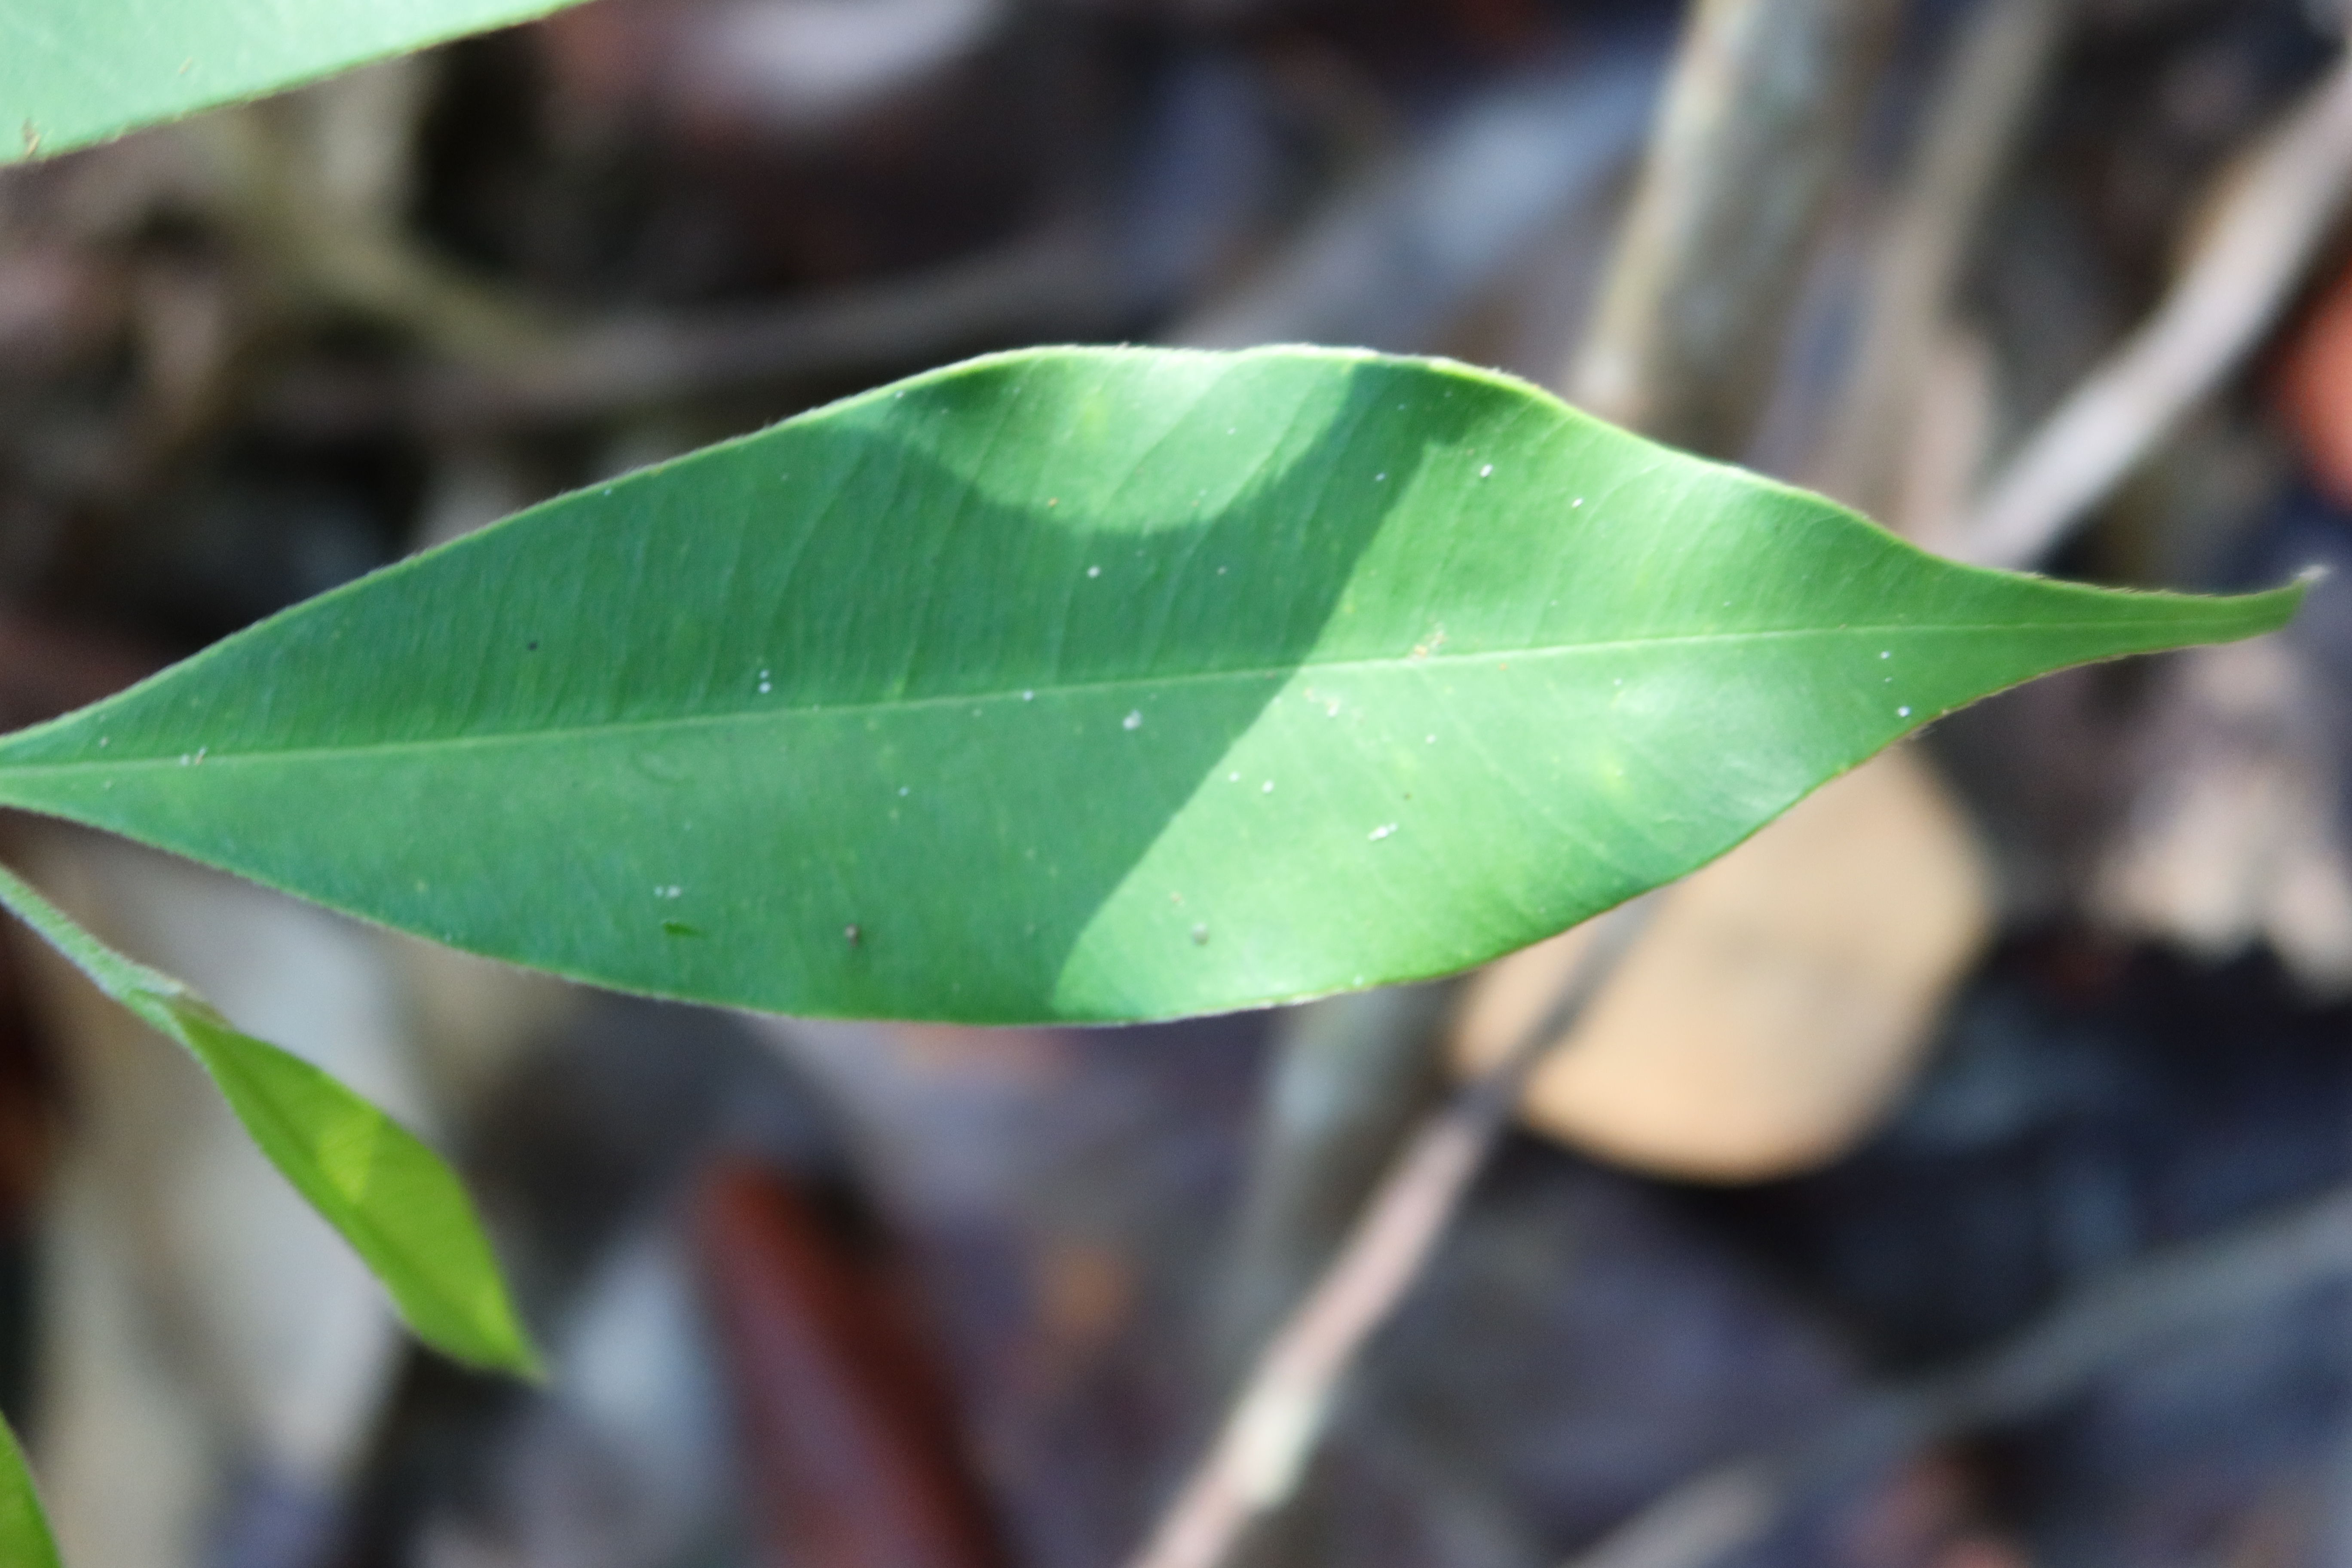
Label: Powdery mildew